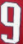
Number: 9